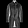
Label: Coat